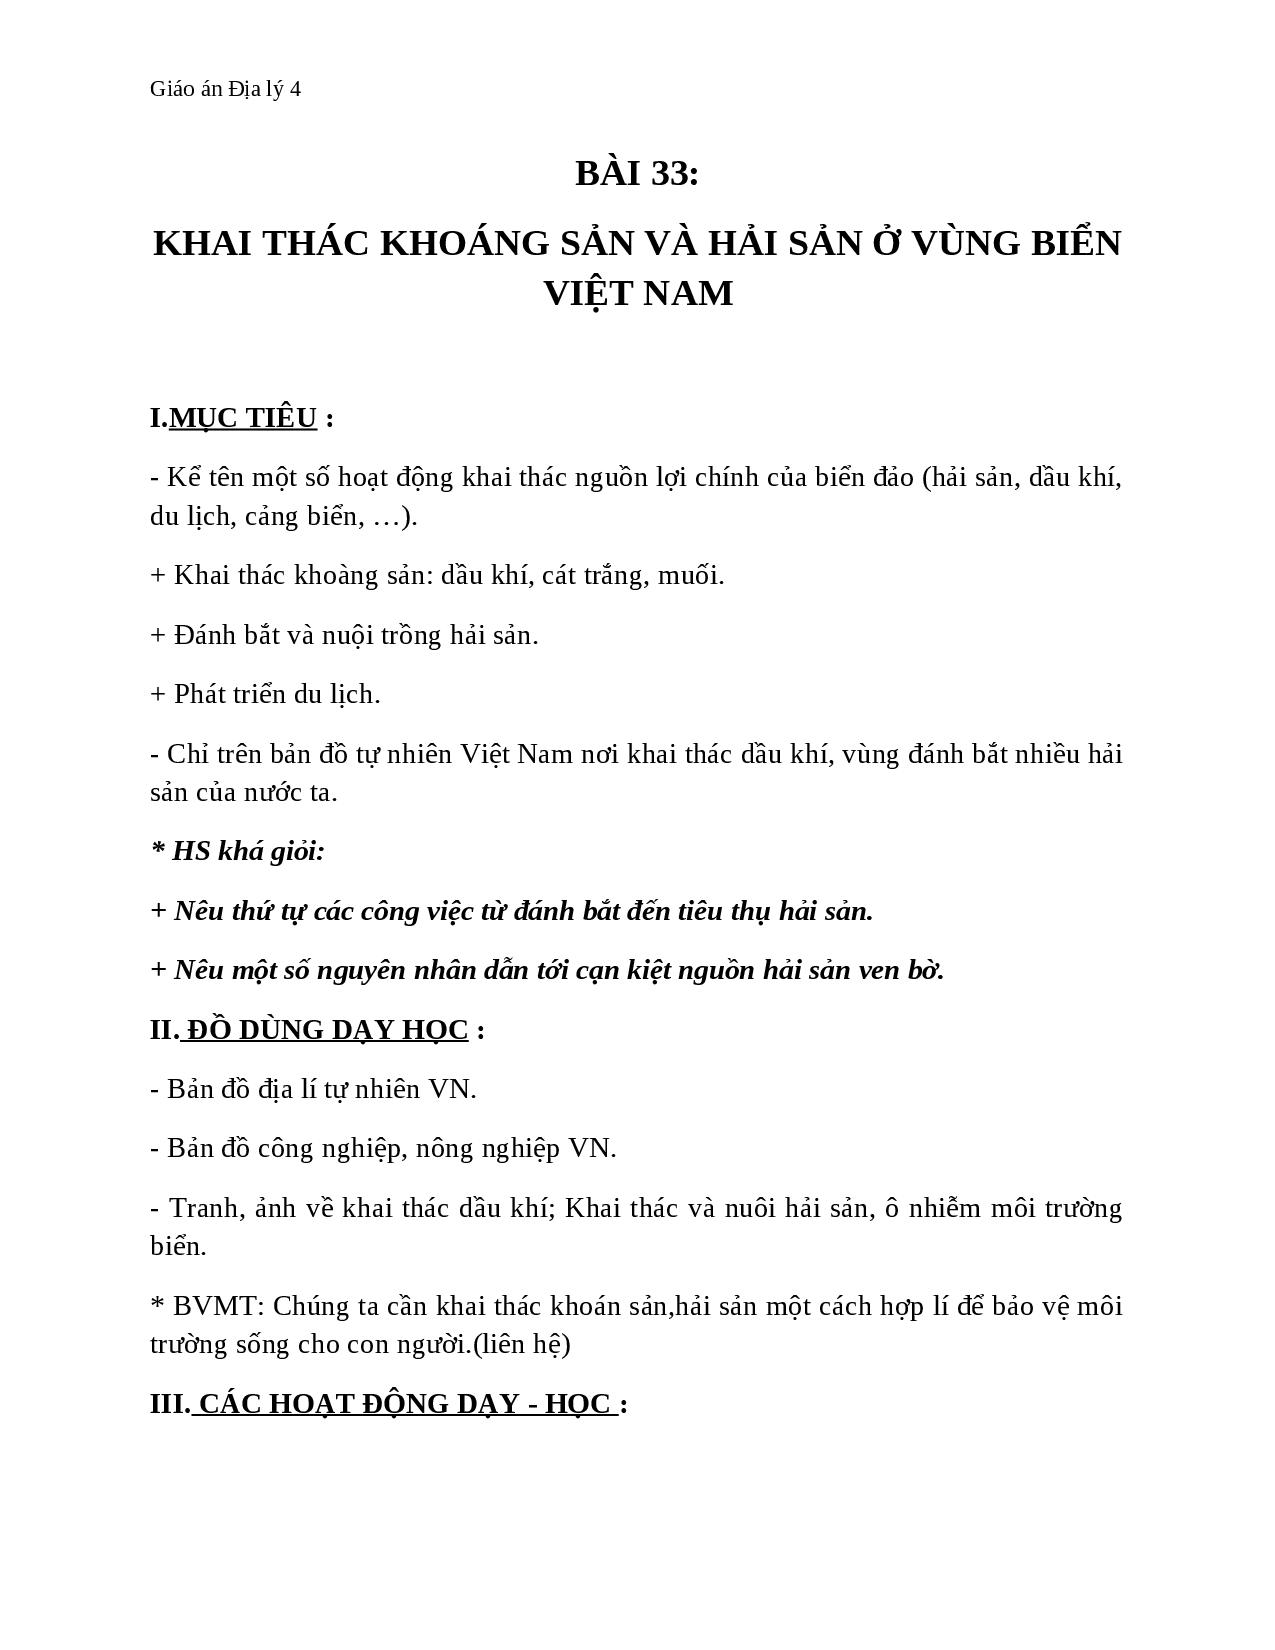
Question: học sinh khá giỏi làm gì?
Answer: nêu thứ tự các công việc từ đánh bắt đến tiêu thụ hải sản, nêu một số nguyên nhân dẫn tới cạn kiệt nguồn hải sản ven bờ